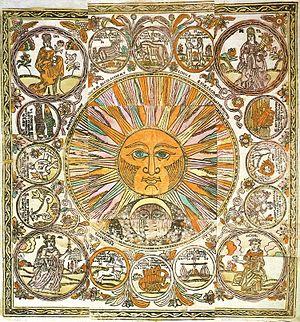
Le zodiaque est une zone circulaire de la sphère céleste, dont l'écliptique occupe le milieu. Le zodiaque est aussi la zone dans laquelle, à nos yeux de Terriens, les planètes du système solaire effectuent leur course apparente autour de notre planète. Il y a une différence d'acception du terme zodiaque : zodiaque astronomique et zodiaque astrologique.